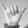
ASL letter: Y